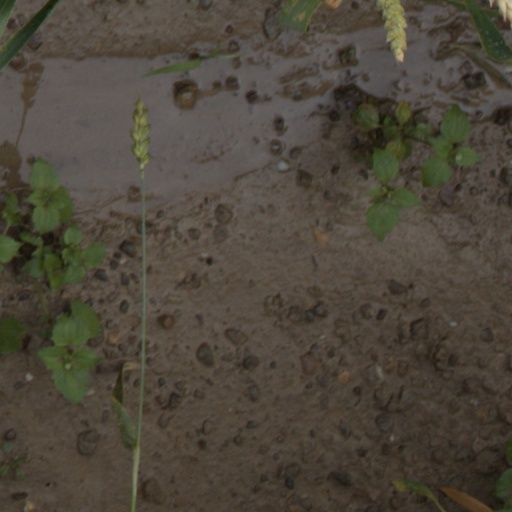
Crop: wheat